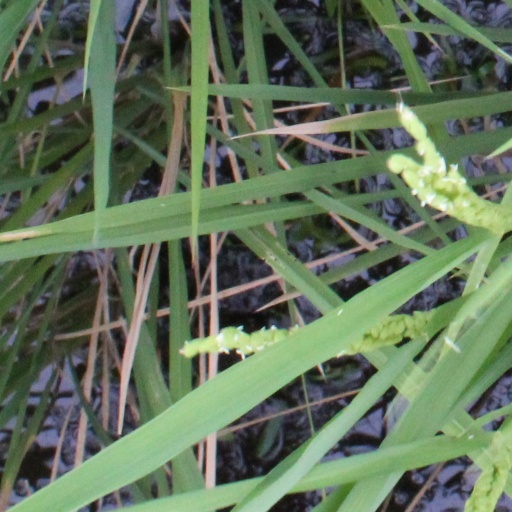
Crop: rice